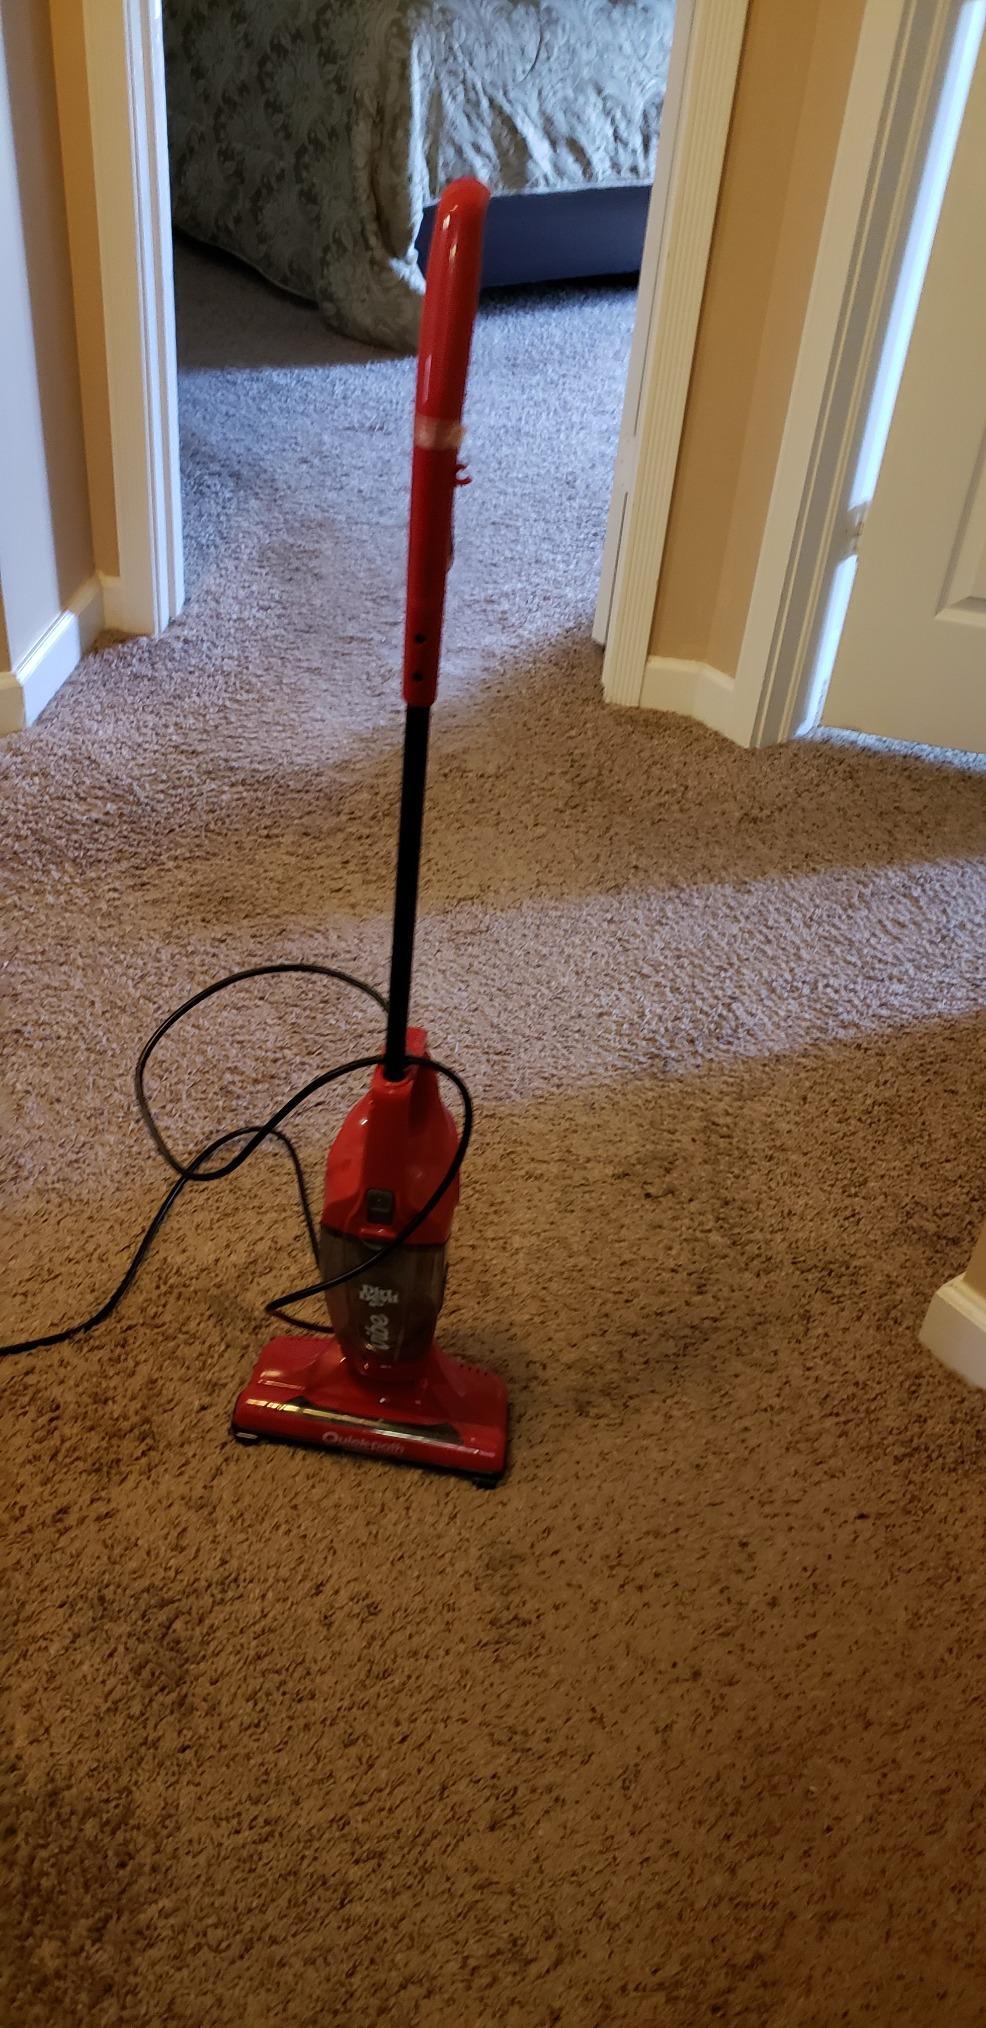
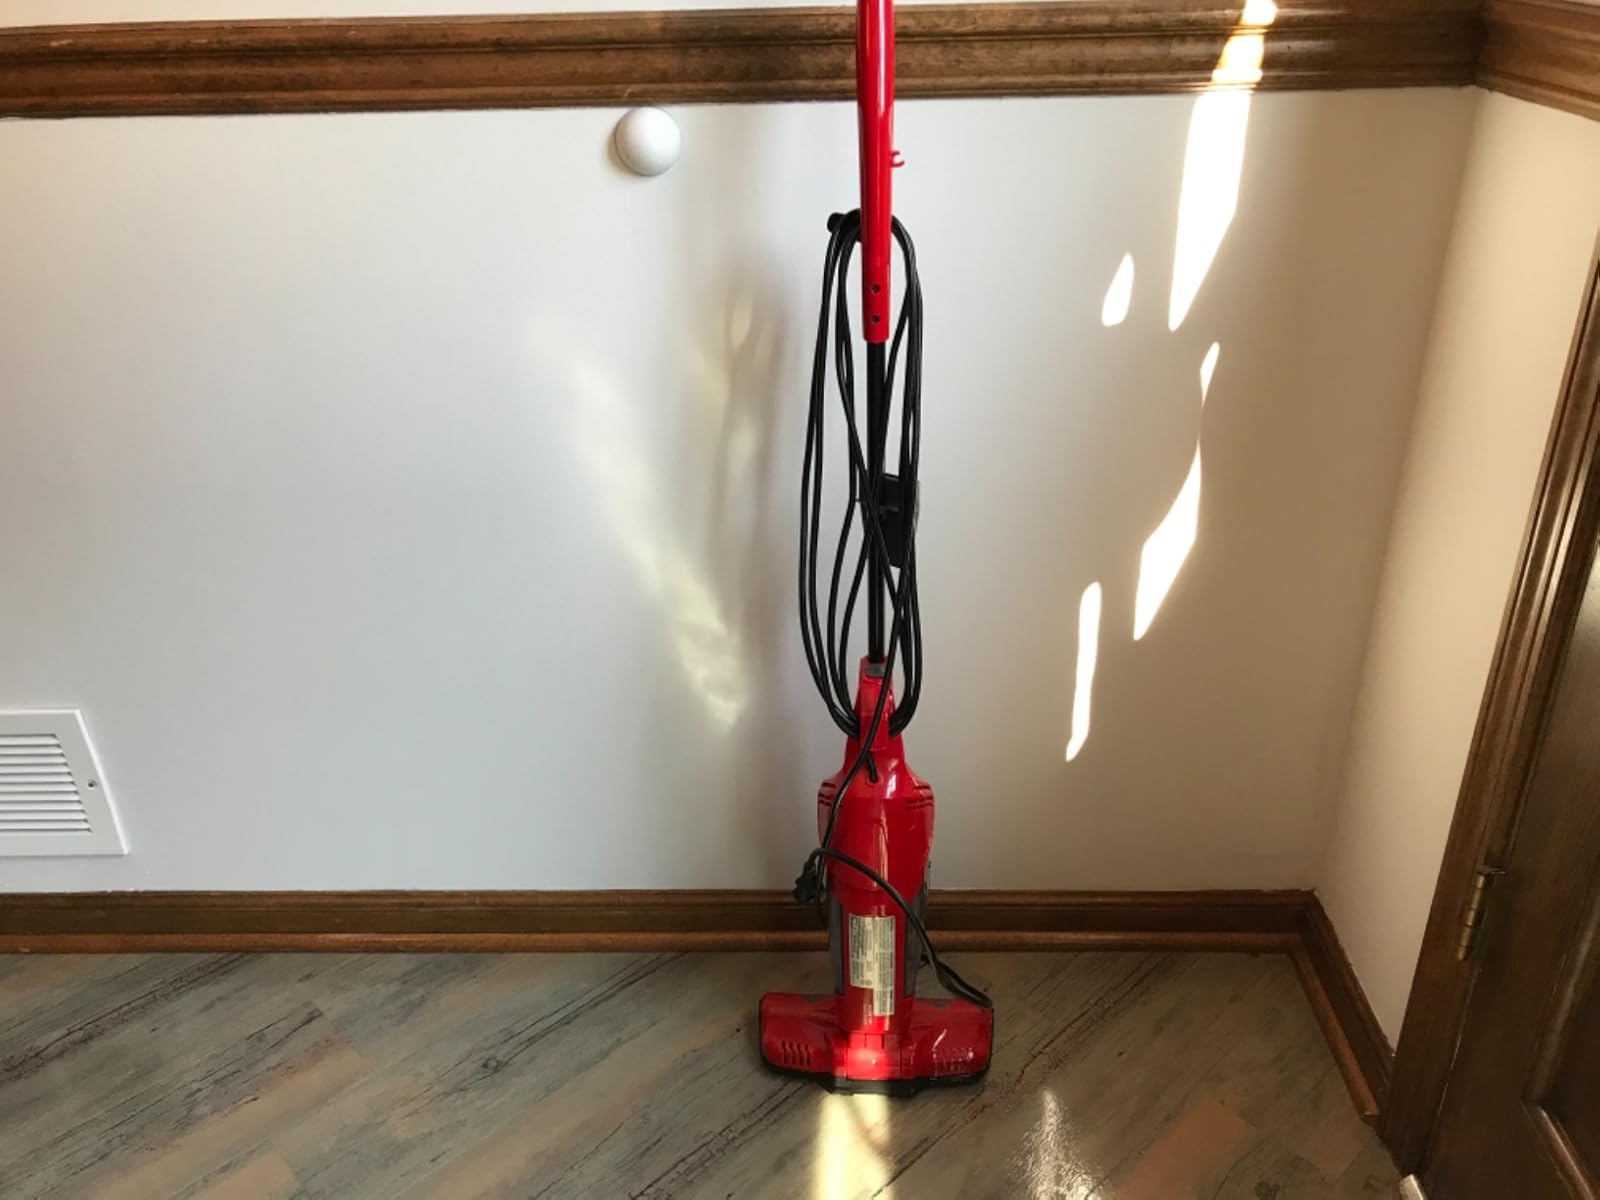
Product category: items_vacuum
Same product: yes